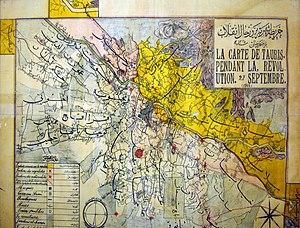
La carte de Tauris pendant la Revolution